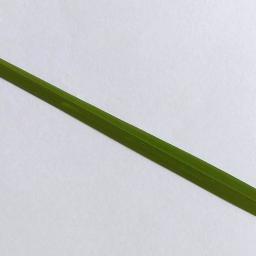
Label: Rice___Healthy